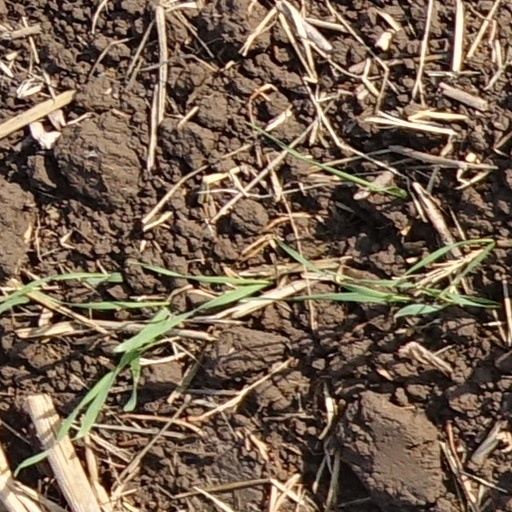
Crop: wheat